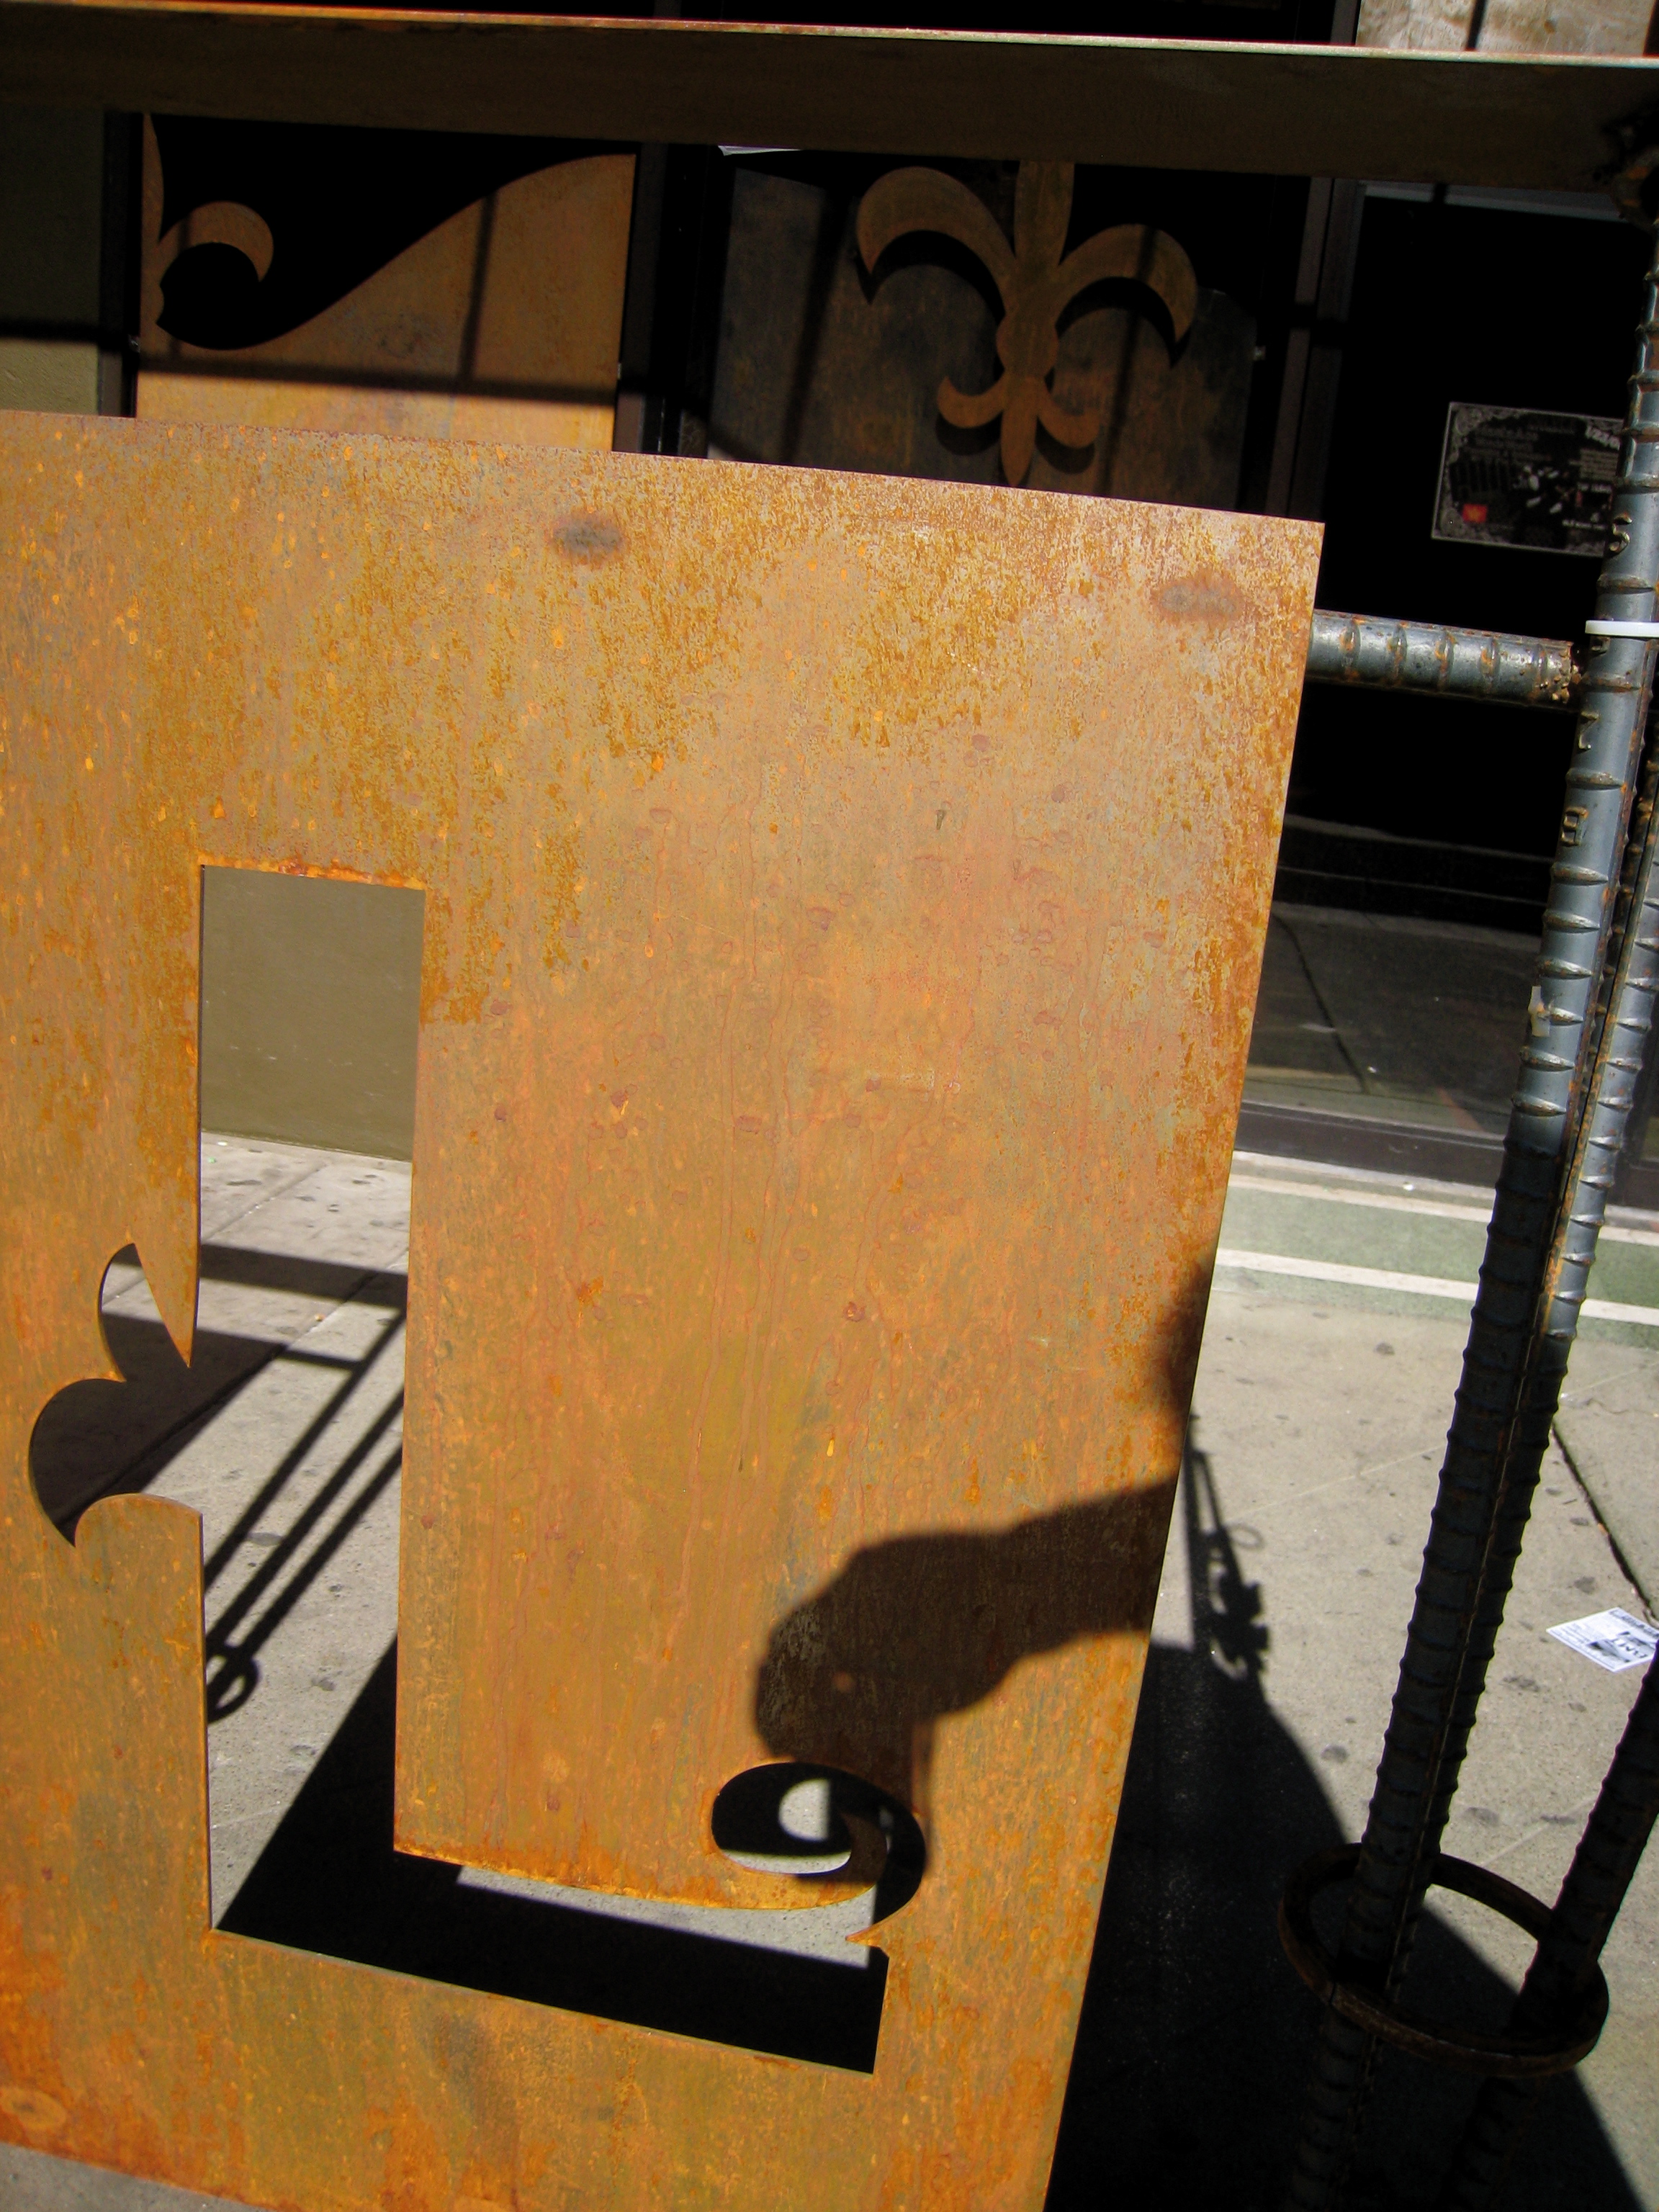
wood, number, wall, material, art, design, shape, modern art